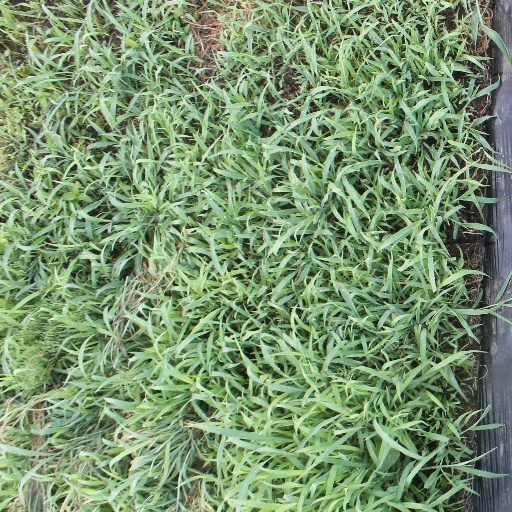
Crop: sorghum